Paul Strand

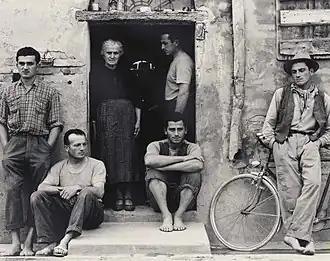
"The Family", from "Un Paese" (1955)

In his late teens, he was a student of renowned documentary photographer Lewis Hine at the Ethical Culture Fieldston School. It was while on a field trip in this class that Strand first visited the 291 art gallery – operated by Stieglitz and Edward Steichen – where exhibitions of work by forward-thinking modernist photographers and painters would move Strand to take his photographic hobby more seriously. Stieglitz later promoted Strand's work in the 291 gallery itself, in his photography publication "Camera Work", and in his artwork in the Hieninglatzing studio. Some of this early work, like the well-known "Wall Street", experimented with formal abstractions (influencing, among others, Edward Hopper and his idiosyncratic urban vision). Other of Strand's works reflect his interest in using the camera as a tool for social reform. When taking portraits, he would often mount a false brass lens to the side of his camera while photographing using a second working lens hidden under his arm. This meant that Strand's subjects likely had no idea he was taking their picture. It was a move some criticized.